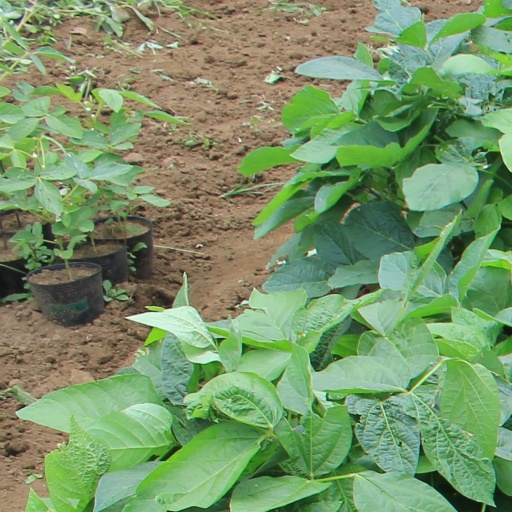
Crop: soybean